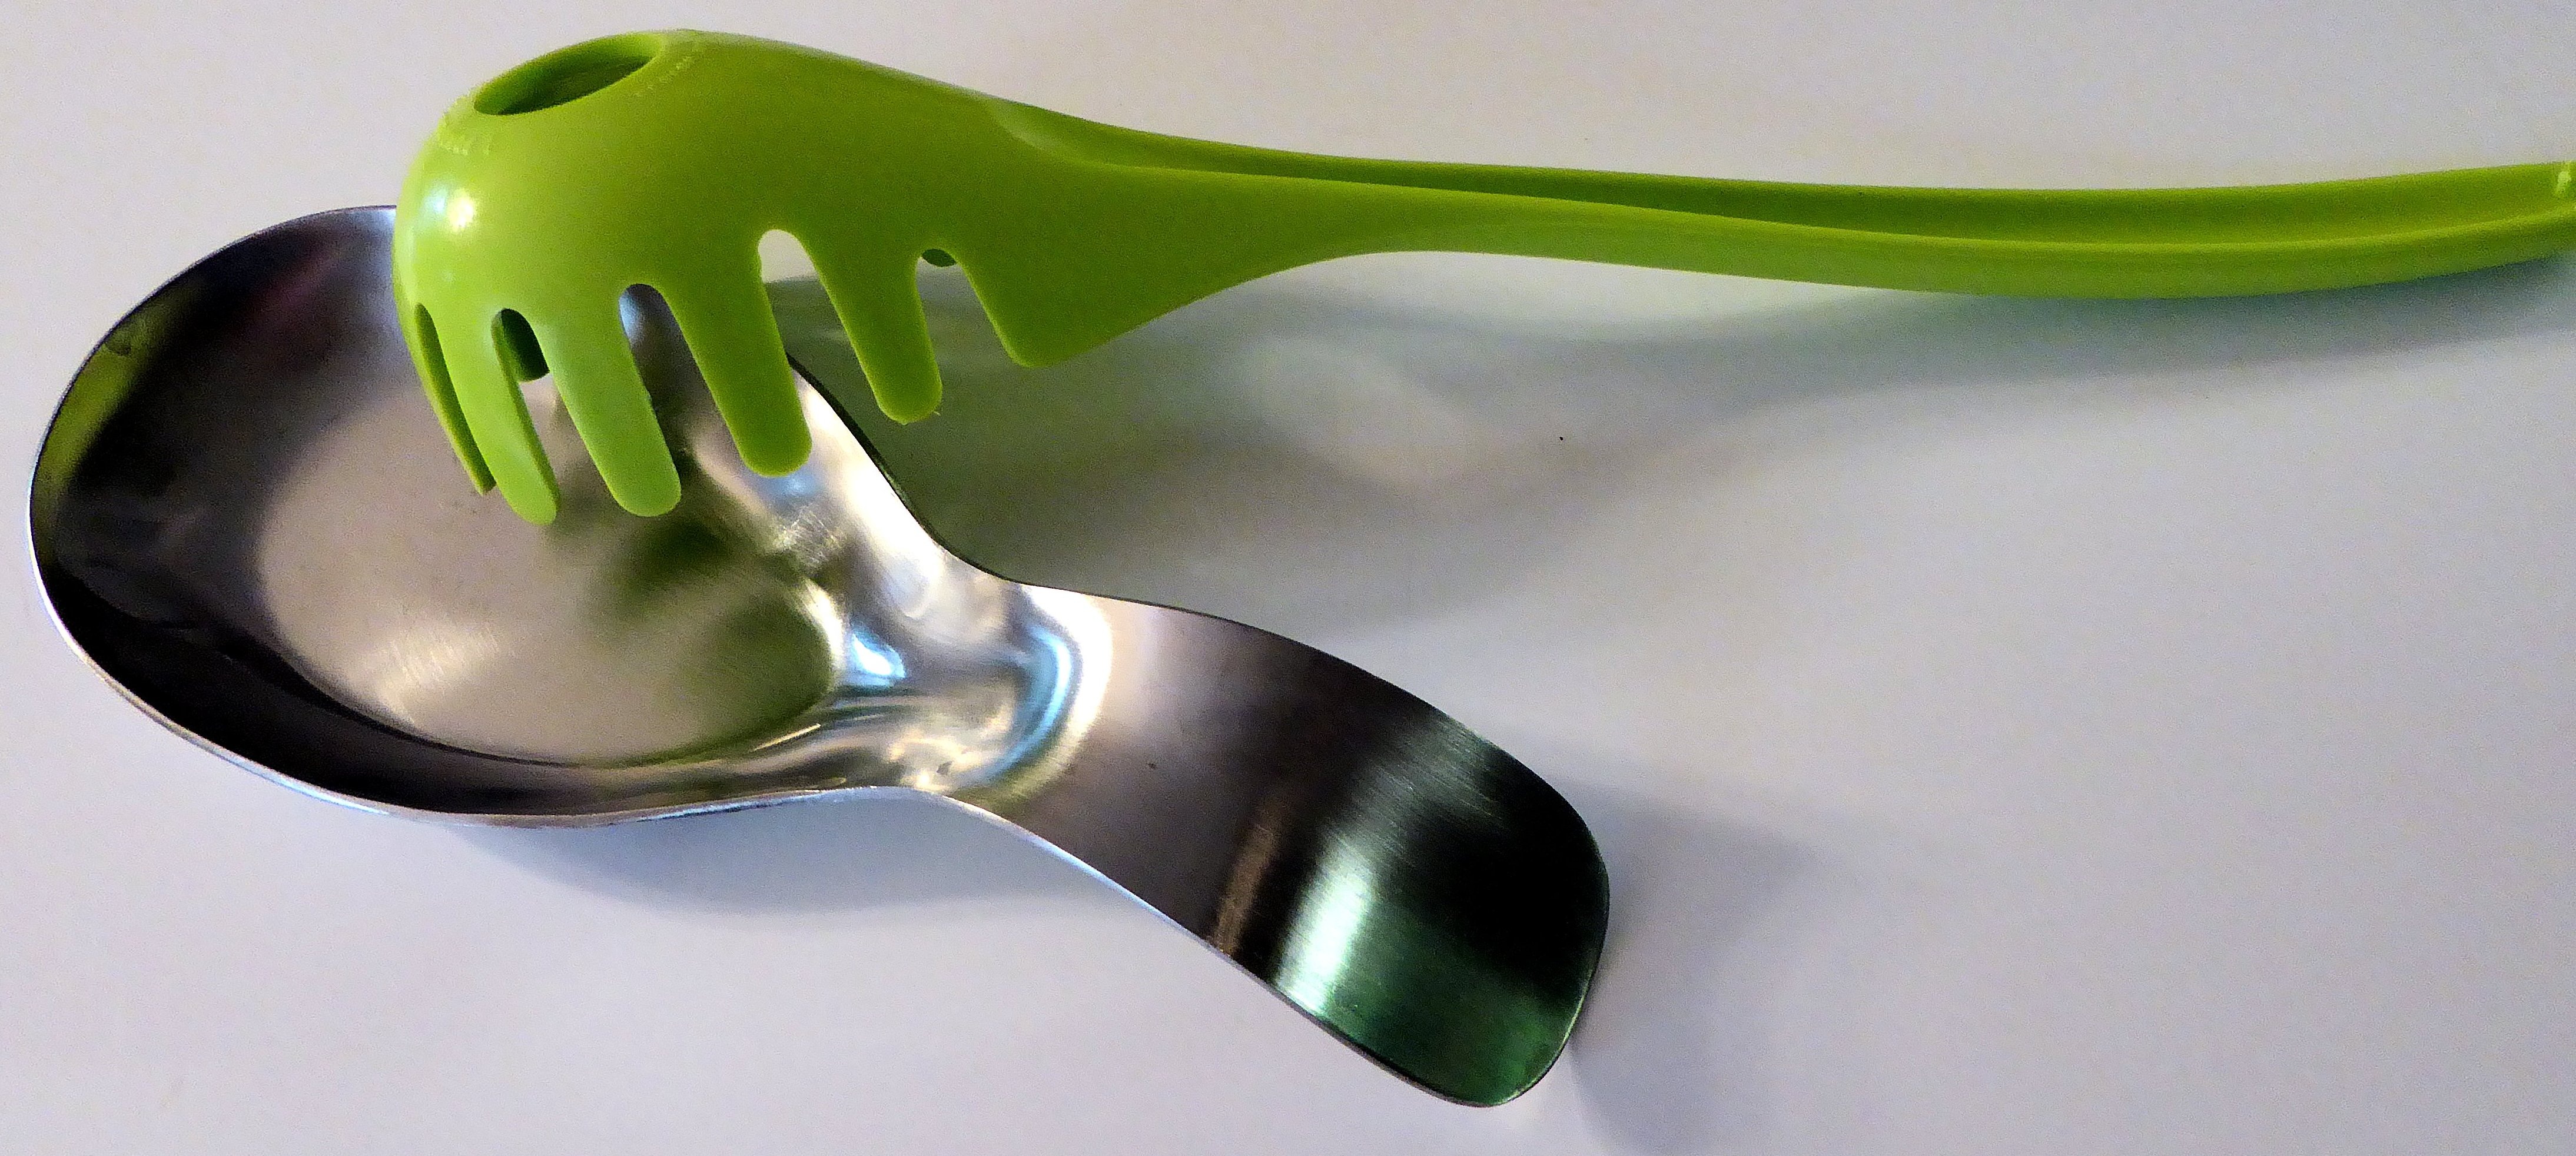
cutlery, glass, tool, green, kitchen, bottle, tableware, spoon, product, silver, stainless spoon holder, spaghetti utensil